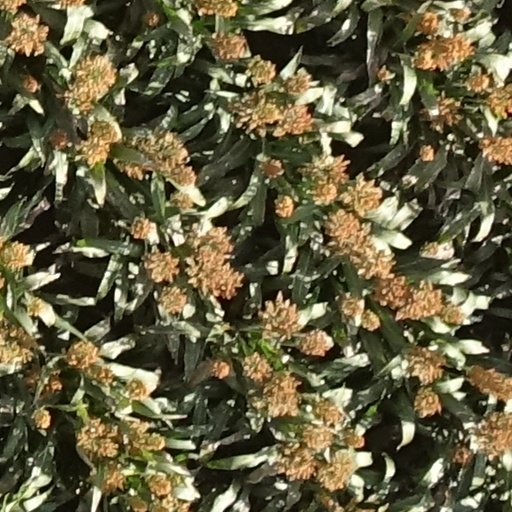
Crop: sorghum